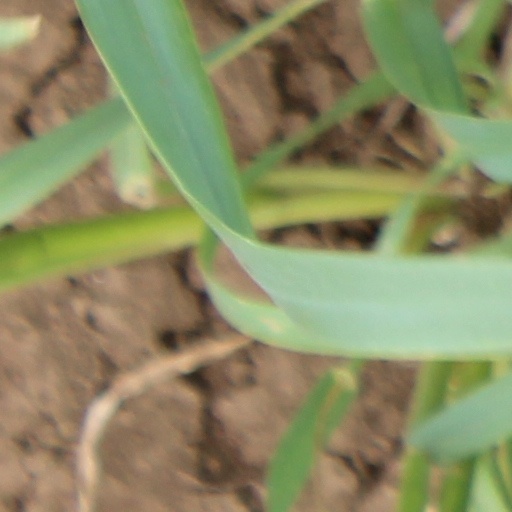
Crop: wheat